United SC

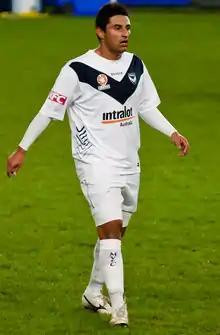
Costa Rican footballer Carlos Hernández, appeared in the 2006 FIFA World Cup, also played for the club from 2012 to 2013.

Previously, the club used the iconic Salt Lake Stadium for their home matches of the I-League and the Calcutta Football League.